List of UK Rock & Metal Singles Chart number ones of 2012

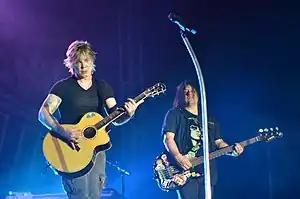
"Iris" by Goo Goo Dolls was the longest-running number-one of 2012, spending 23 weeks atop the chart.

The UK Rock & Metal Singles Chart is a record chart which ranks the best-selling rock and heavy metal songs in the United Kingdom. Compiled and published by the Official Charts Company, the data is based on each track's weekly physical sales, digital downloads and streams. In 2012, there were 14 singles that topped the 52 published charts. The first number-one single of the year was "Iris" by Goo Goo Dolls, which spent the first nine weeks of the year atop the chart. The final number-one single of the year was "The World Is Ugly", the third release from My Chemical Romance's compilation "Conventional Weapons".